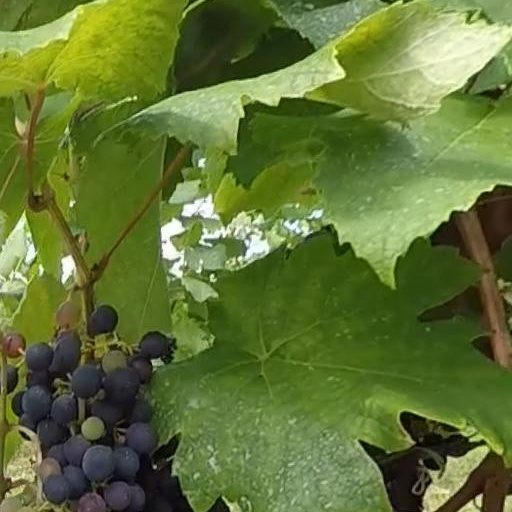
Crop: grape